Lou (2017 film)

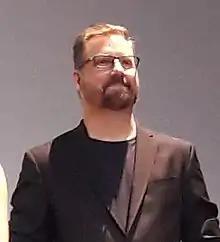
Director Dave Mullins presented the film at the 2017 Annecy International Animated Film Festival.

"Lou" premiered at the South by Southwest festival on March 12, 2017. It was theatrically released on June 16, 2017, together with Pixar's eighteenth film "Cars 3".